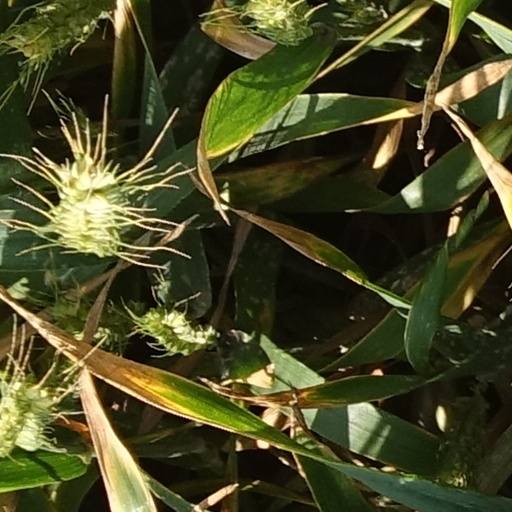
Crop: wheat